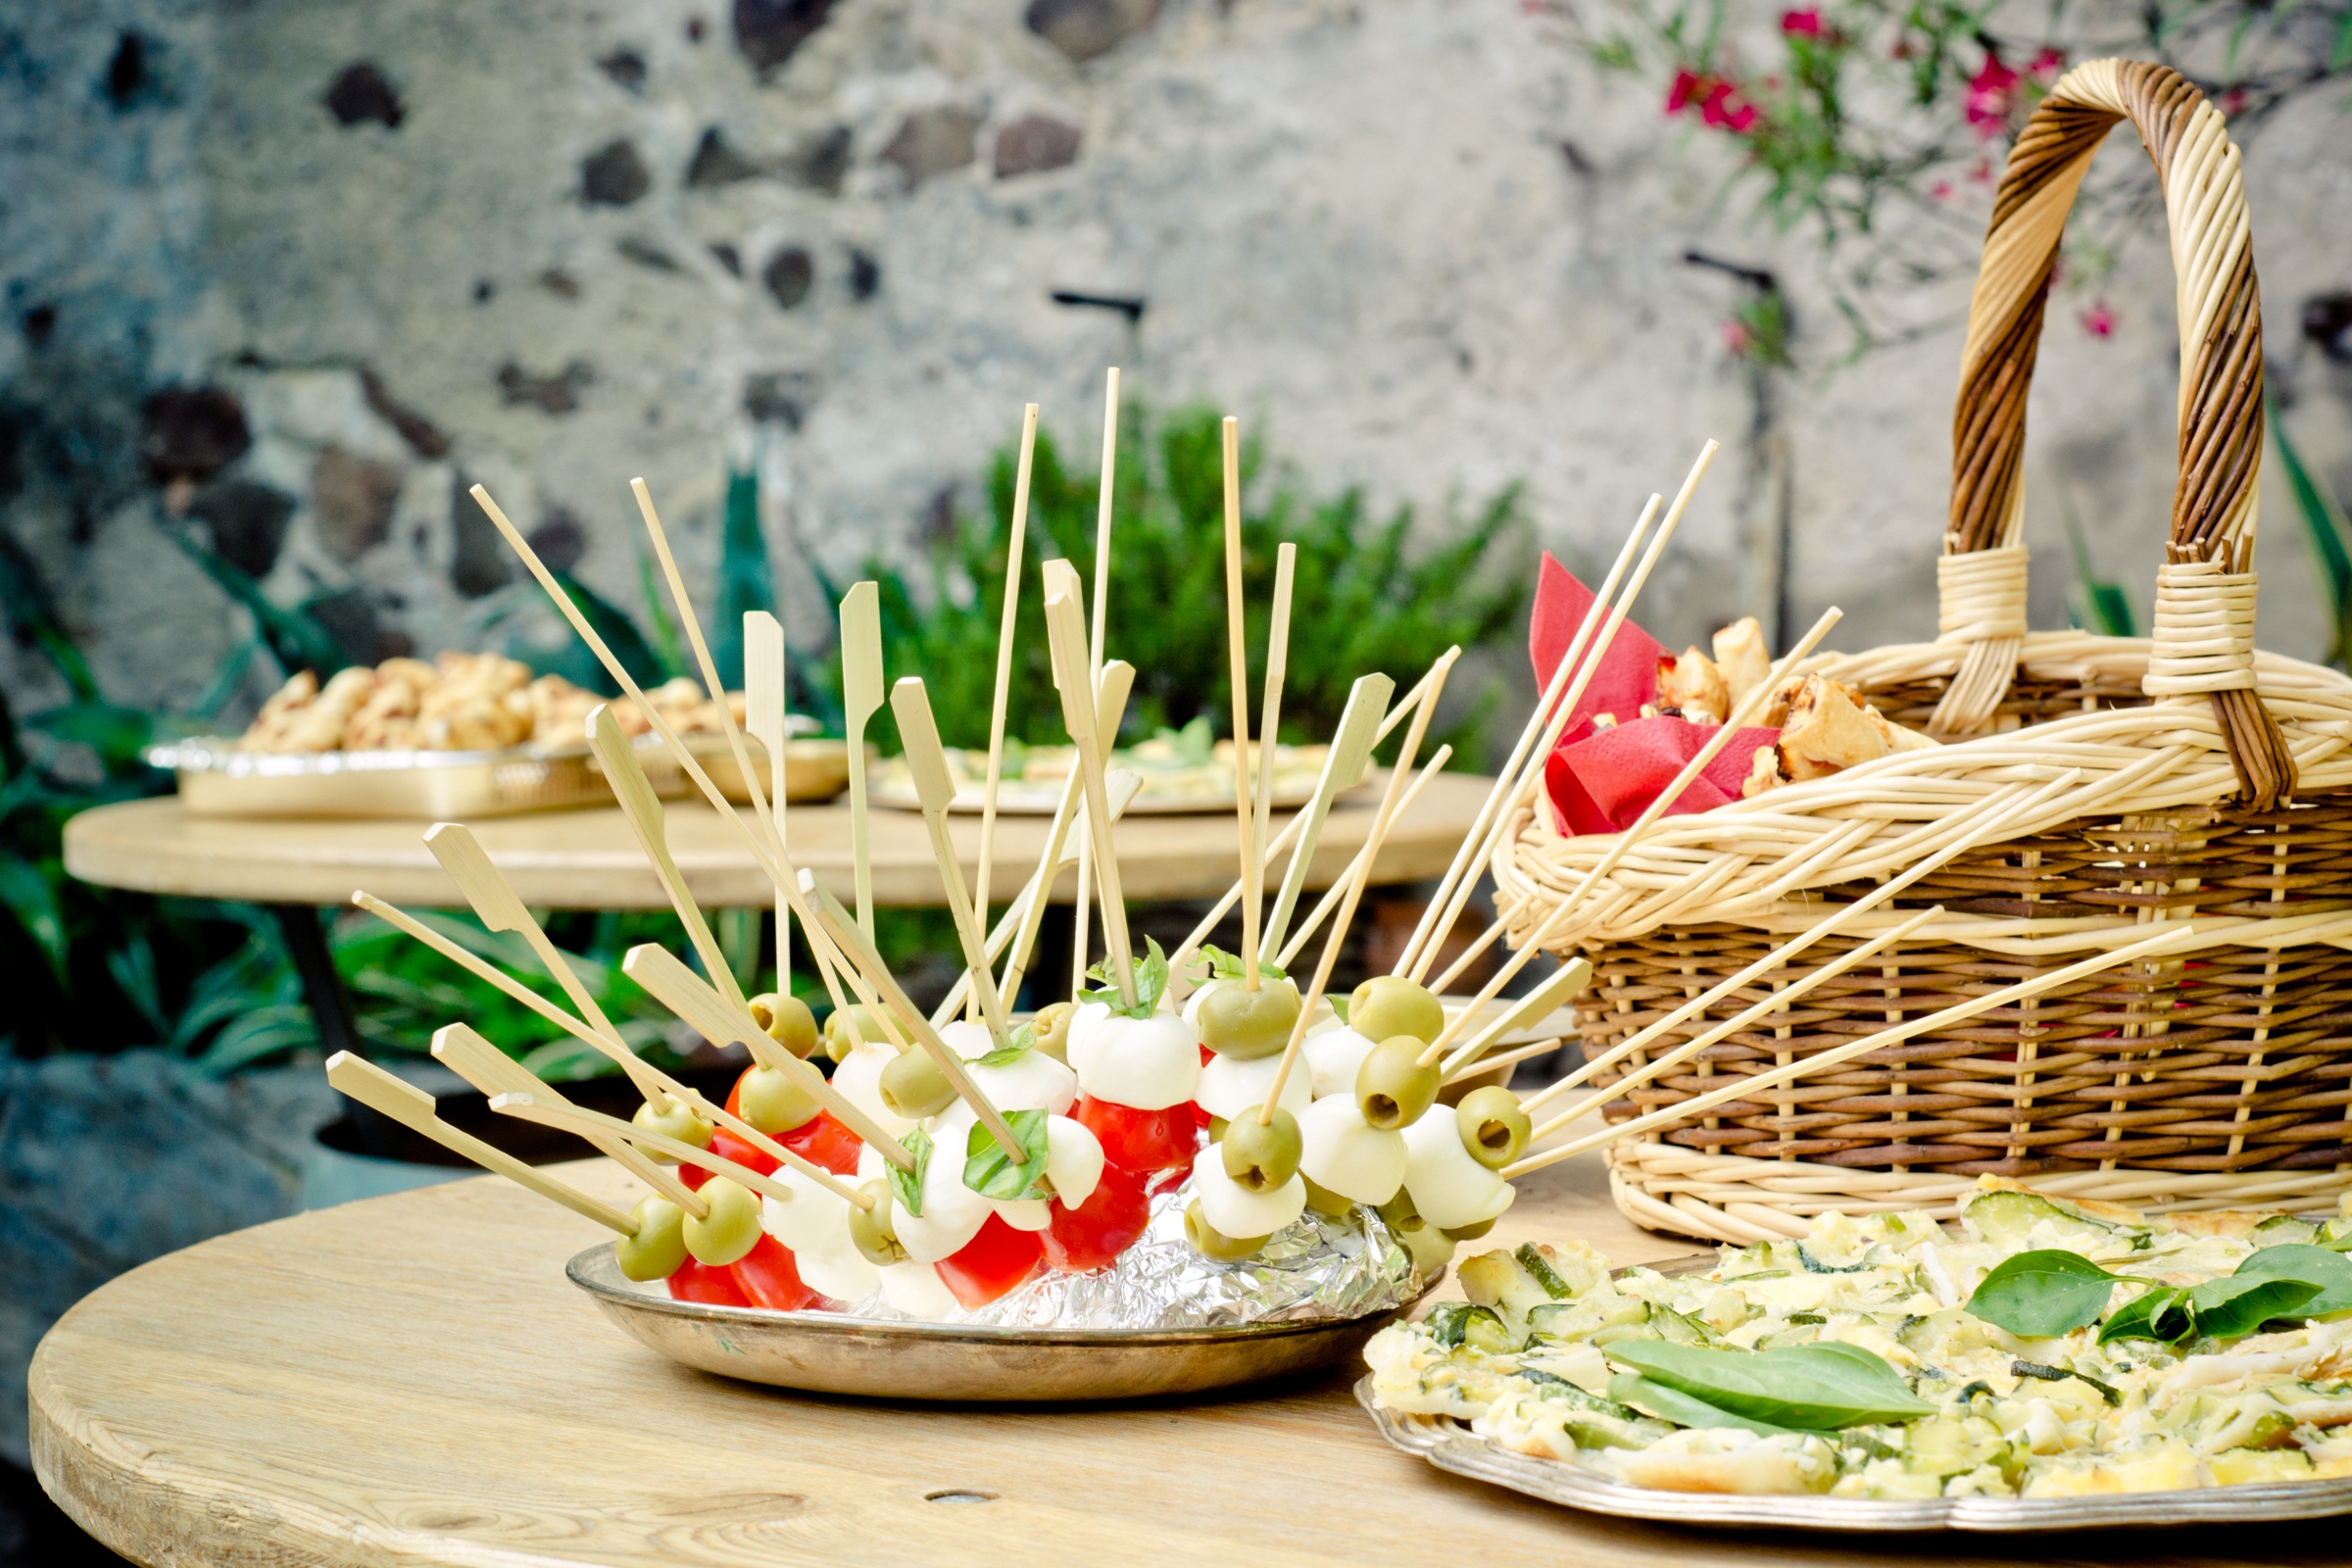
table, flower, summer, celebration, dish, meal, food, basket, eat, delicious, tomato, nutrition, vegetables, party, chunks, tasty, vegetarian, olives, frisch, floristry, skewers, mozzarella, appetizing, raw food, floral design, bar table, flower arranging